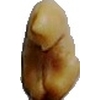
Label: caju_seed